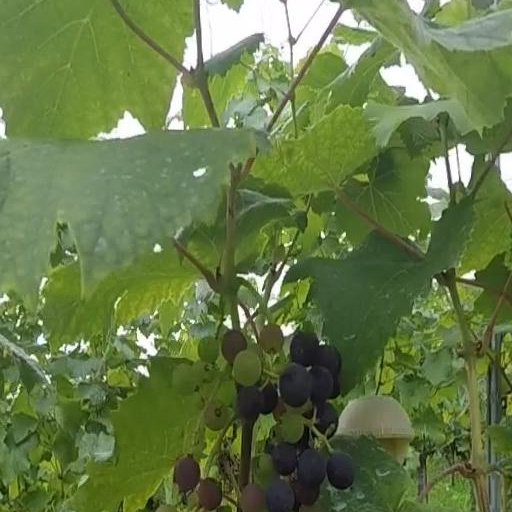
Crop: grape